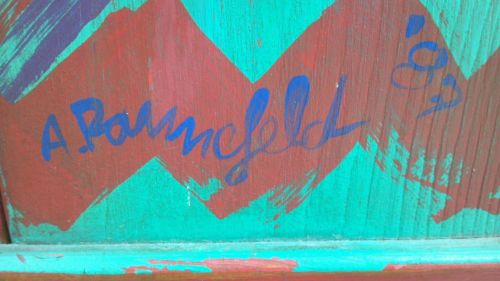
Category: cabinet